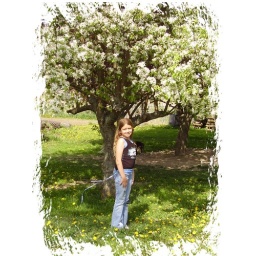
Destiny standing under the very old apple tree that was covered in beautiful white apple flower blossoms.